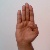
The image shows a hand gesture representing the letter 'B' in Indian Sign Language.